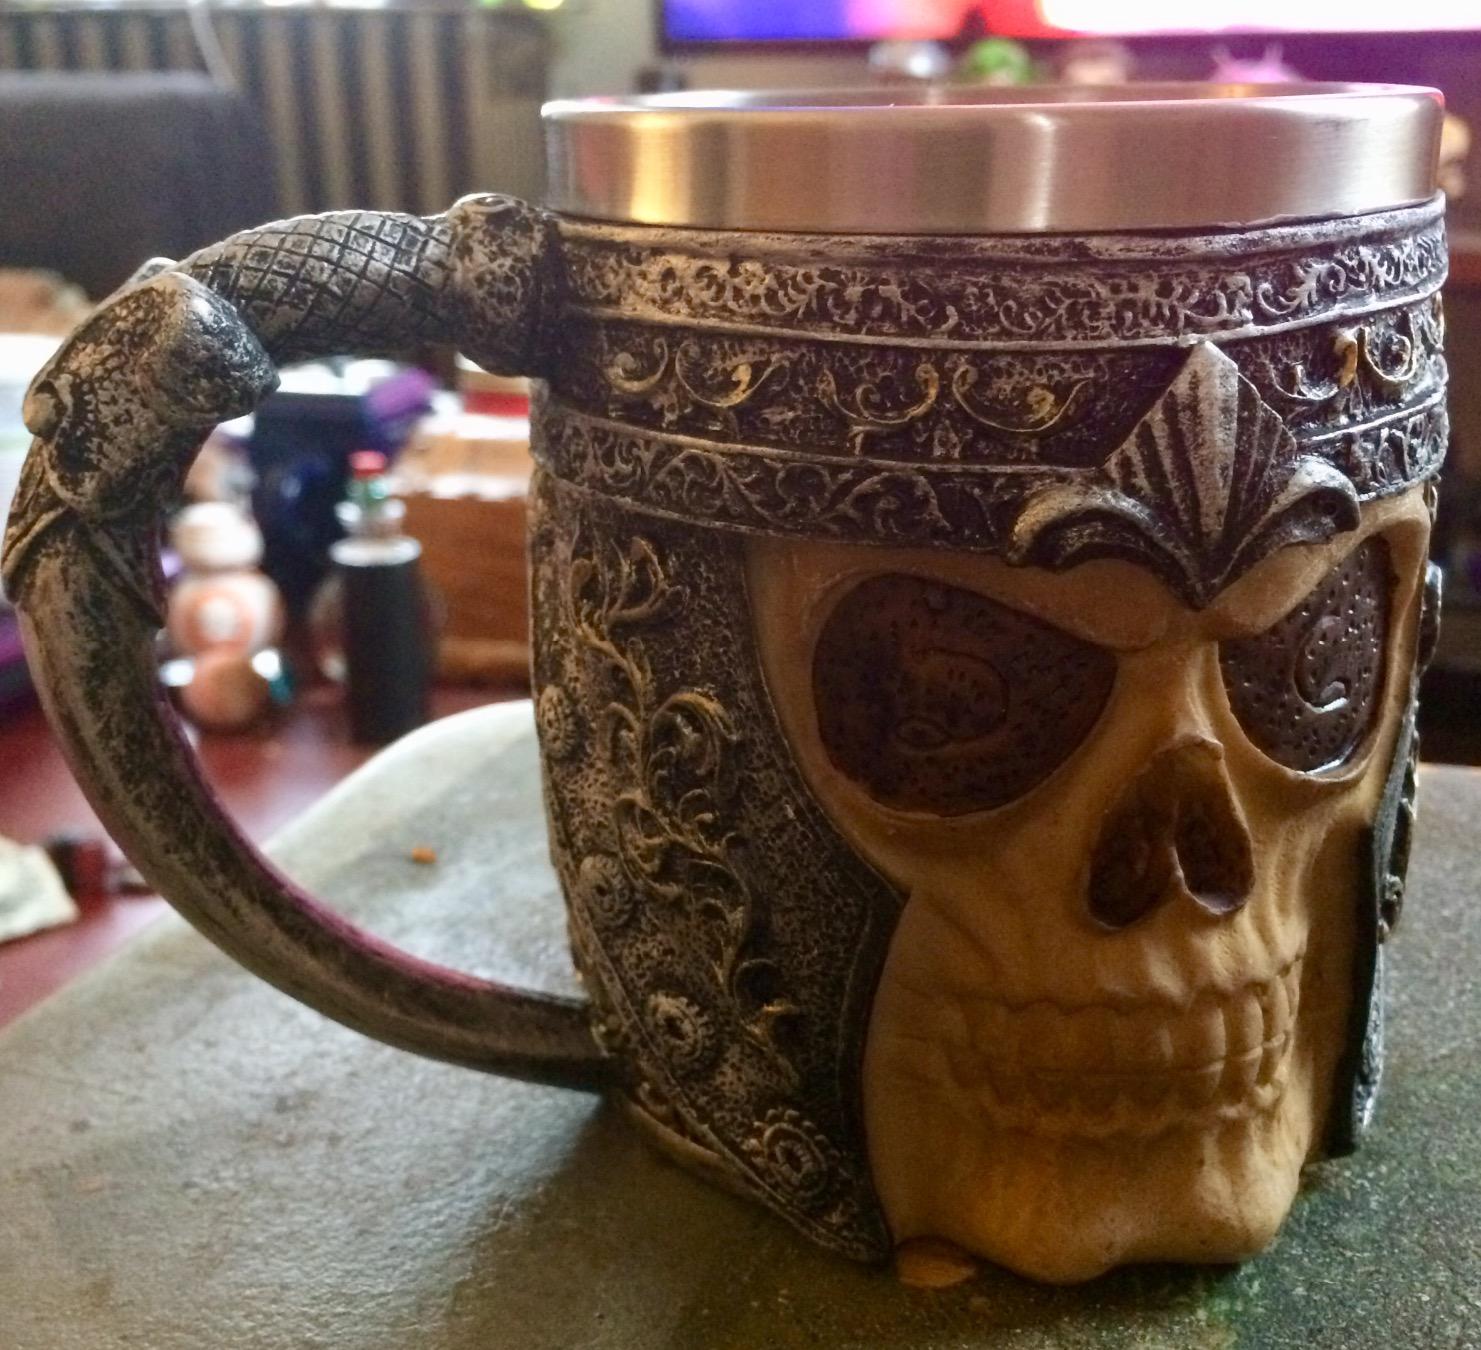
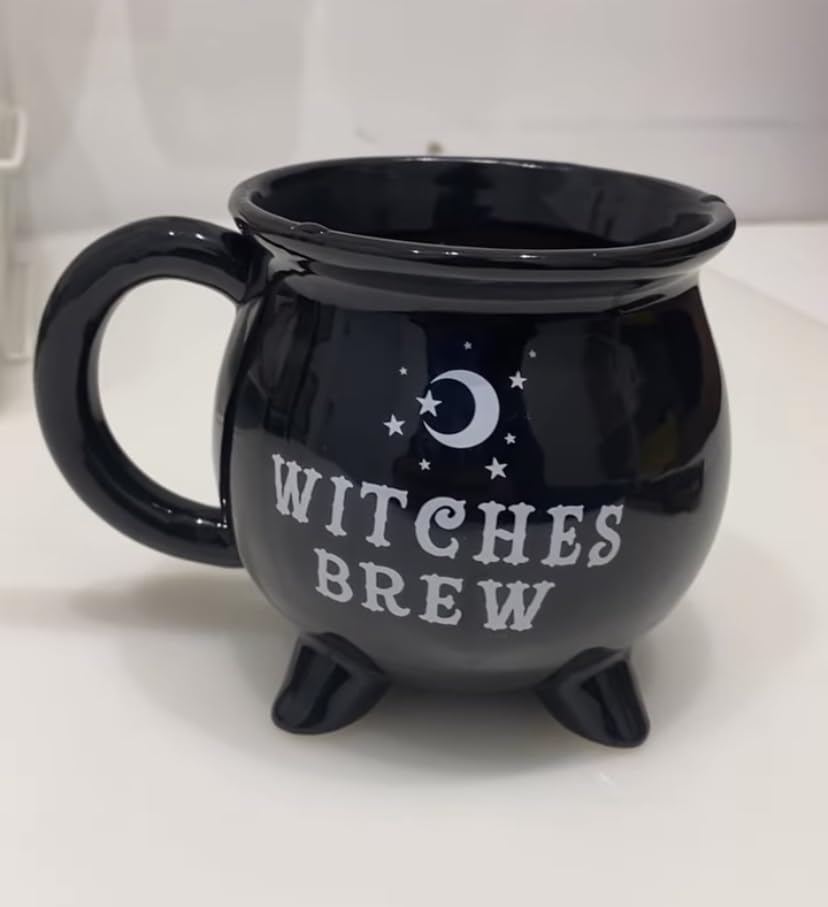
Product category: items_mug
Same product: no